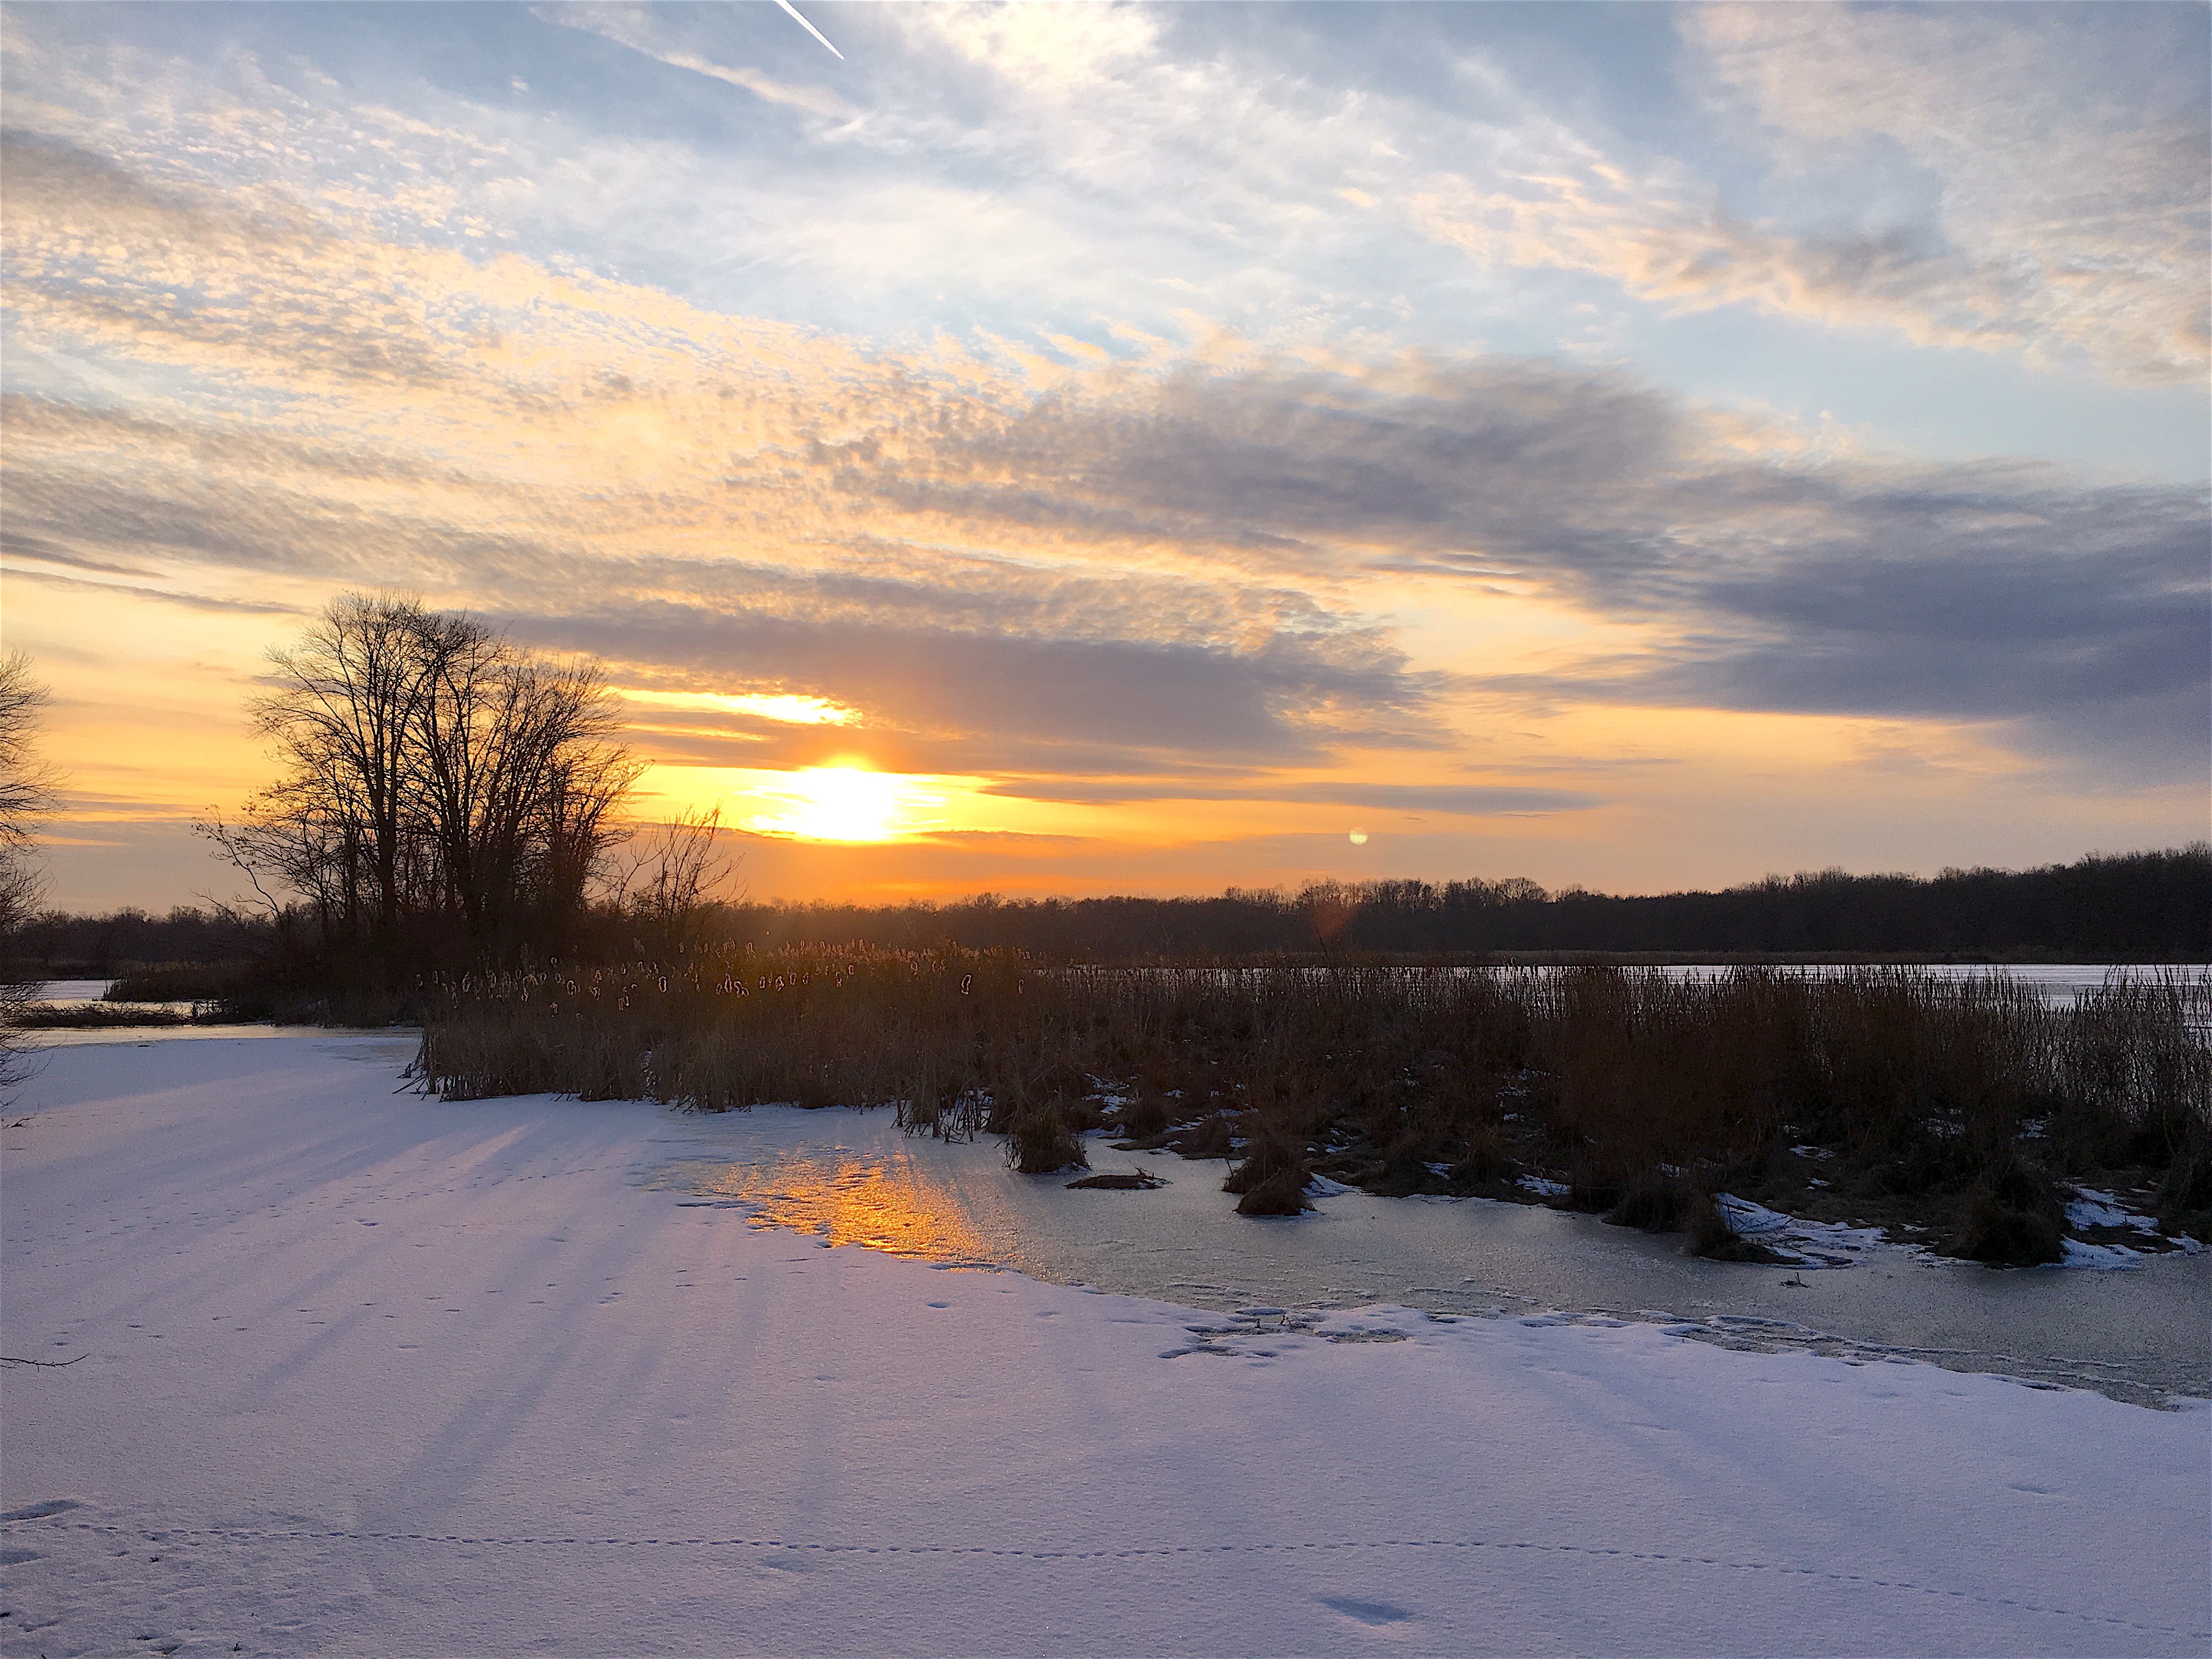
landscape, tree, water, nature, outdoor, horizon, mountain, snow, cold, winter, light, cloud, sky, sunshine, sun, sunrise, sunset, white, skyline, sunlight, morning, frost, dawn, dusk, environment, ice, evening, twilight, rural, orange, golden, reflection, scenic, color, natural, scenery, weather, frozen, colorful, yellow, season, clouds, reeds, scene, freezing, lake snow